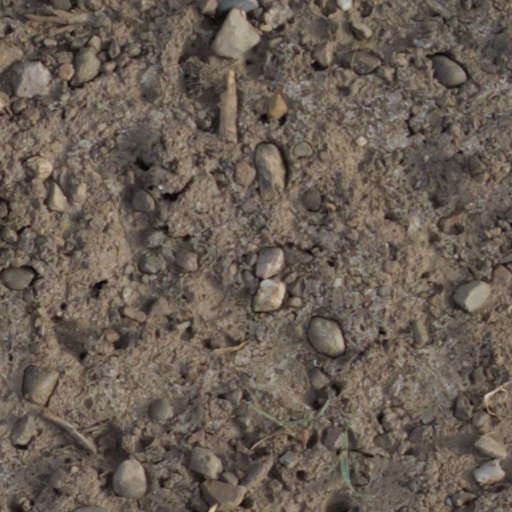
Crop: wheat